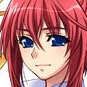
Portrait style: Anime Portrait